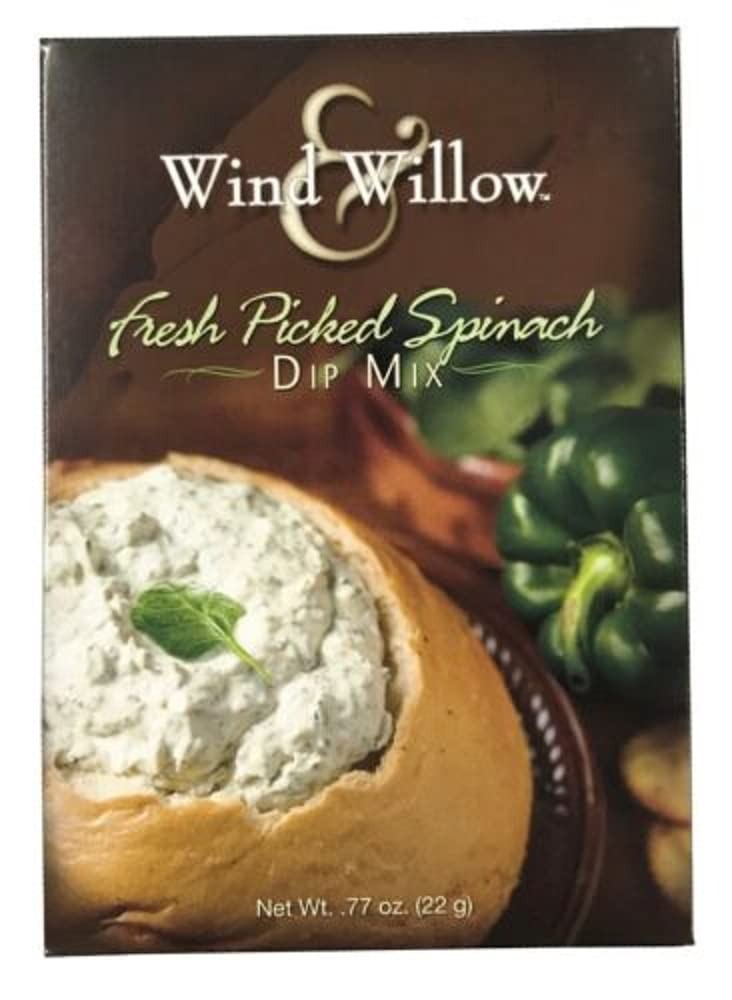
Item Name: Wind & Willow Fresh Picked Spinach Dip Mix Appetizer Snack .77 Oz
Bullet Point 1: For Cold Dip – Mix packet with 1 cup real mayonnaise and 1 cup sour cream. Best chilled for 1 to 2 hours before serving. Enjoy with crackers, chips, veggies, and more!
Bullet Point 2: For Spread – Same preparation as cold dip; just add atop a burger or grilled chicken.
Bullet Point 3: Use as meat or popcorn seasoning, to make your own compound butter or oil, and more.
Product Description: Make delectable snacks, desserts, meals, and more with just a few ingredients and a little help from Wind & Willow. Whether you’re making a snack for yourself or entertaining guests, Wind & Willow’s pre-mixed dips and mixes make homemade easy. Creative recipes and multiple preparation methods mean your taste buds will never be bored!
Value: 1.0
Unit: Count

Price: 9.99